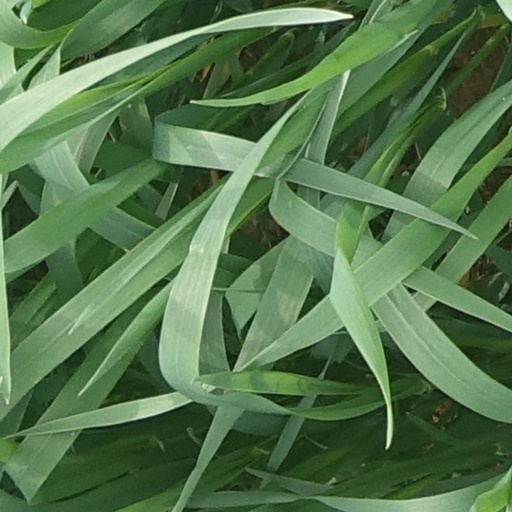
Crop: wheat